Gaston (comics)

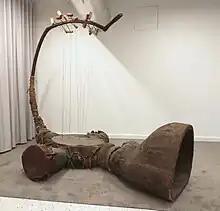
Gaffophone in the Musée des Beaux-Arts de Charleroi

This extraordinary instrument, a prehistoric-looking combination of horn and harp created by Gaston, produces a sound so terrible and loud that it causes physical destruction all around and panics animals and even fighter jet pilots. Like the voice of the bard Cacofonix in "Asterix", it horrifies everyone except its originator. The first time the instrument appears, the plucking of just one string causes the floor to collapse. Gaston has also created at least one other instrument in the same vein, and an electric version of the Gaffophone. Fantasio has tried several times to get rid of the Gaffophone, without success.